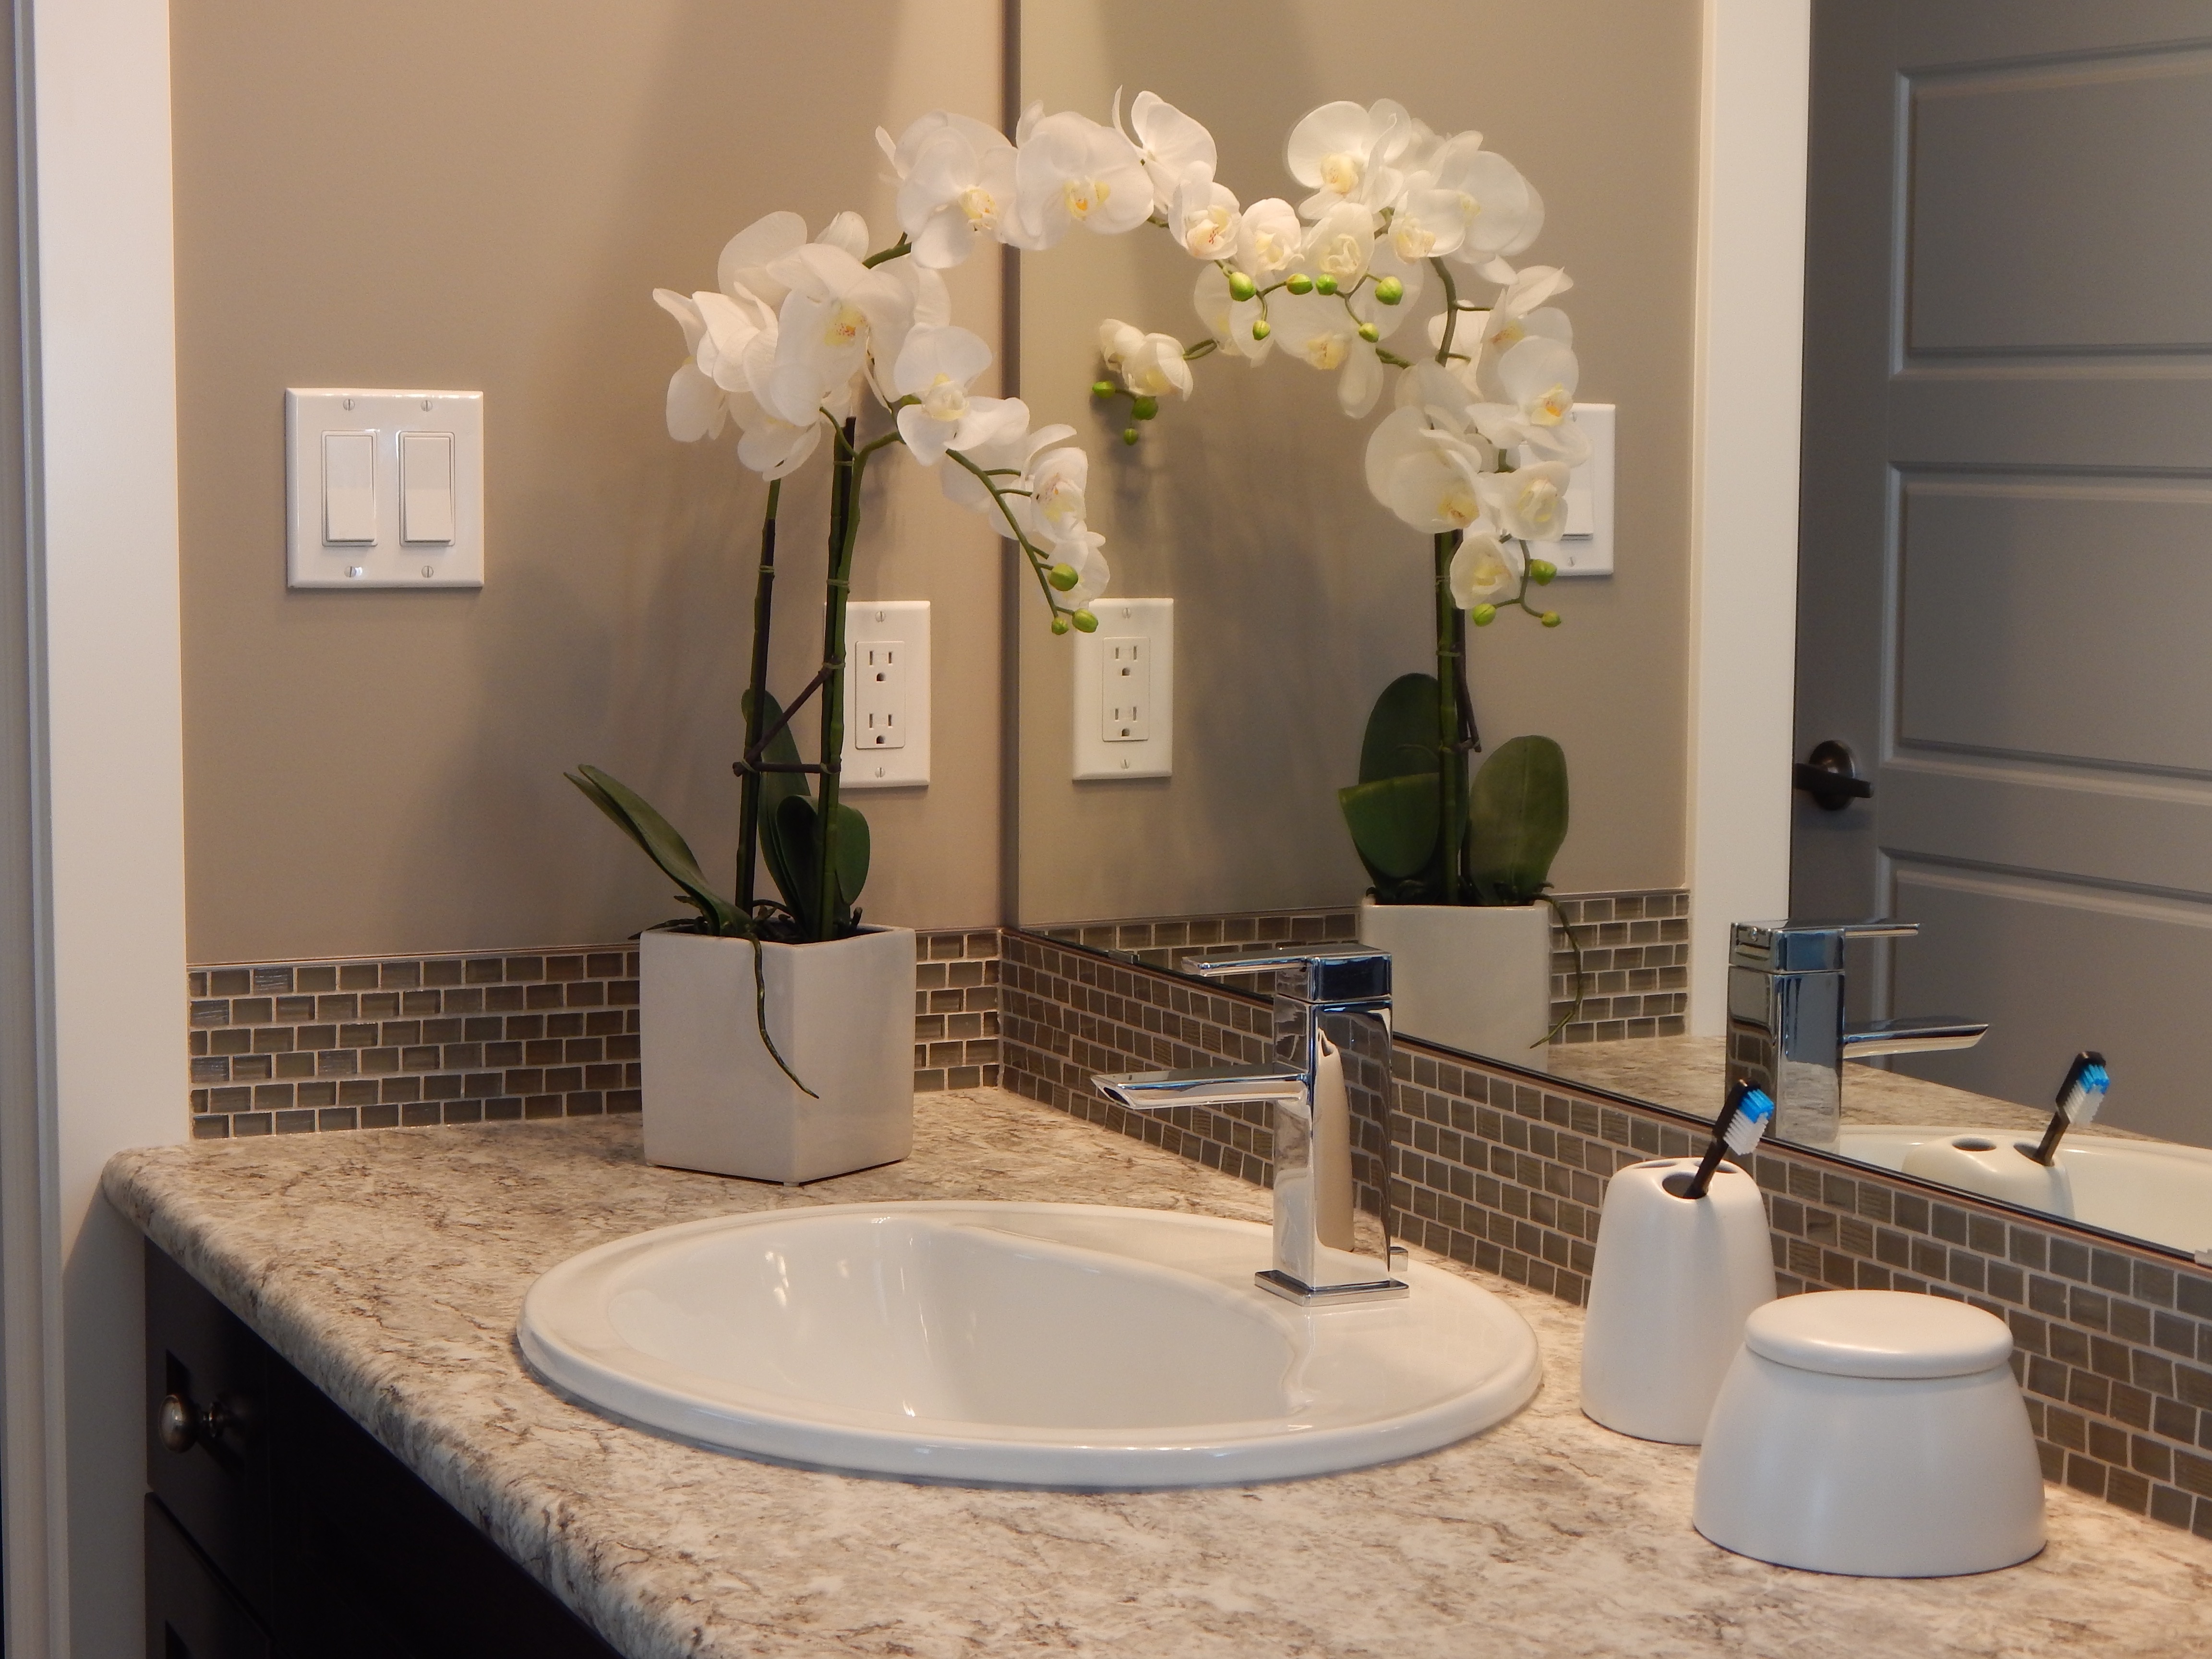
floor, interior, home, counter, ceramic, property, sink, room, countertop, interior design, bathroom, faucet, mirror, flooring